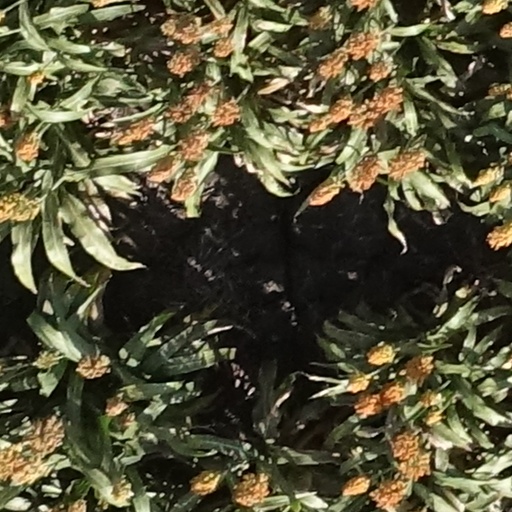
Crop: sorghum